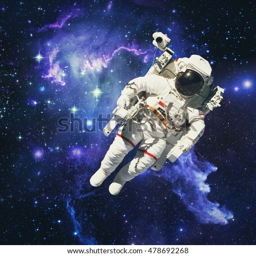
astronaut in outer space with galaxies and gas in the background .